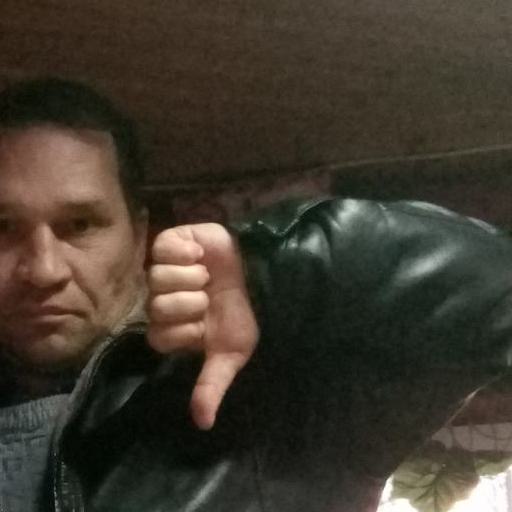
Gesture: dislike